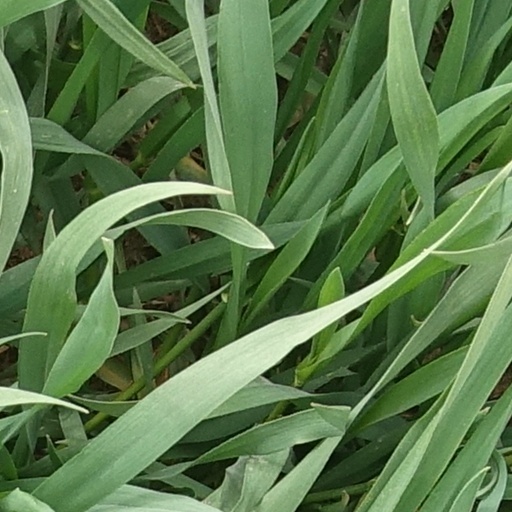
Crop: wheat